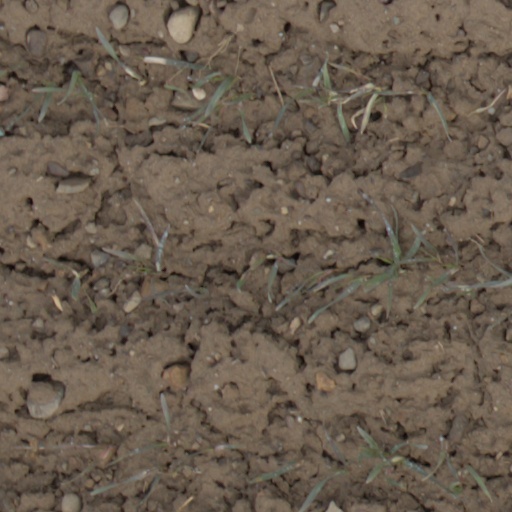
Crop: wheat